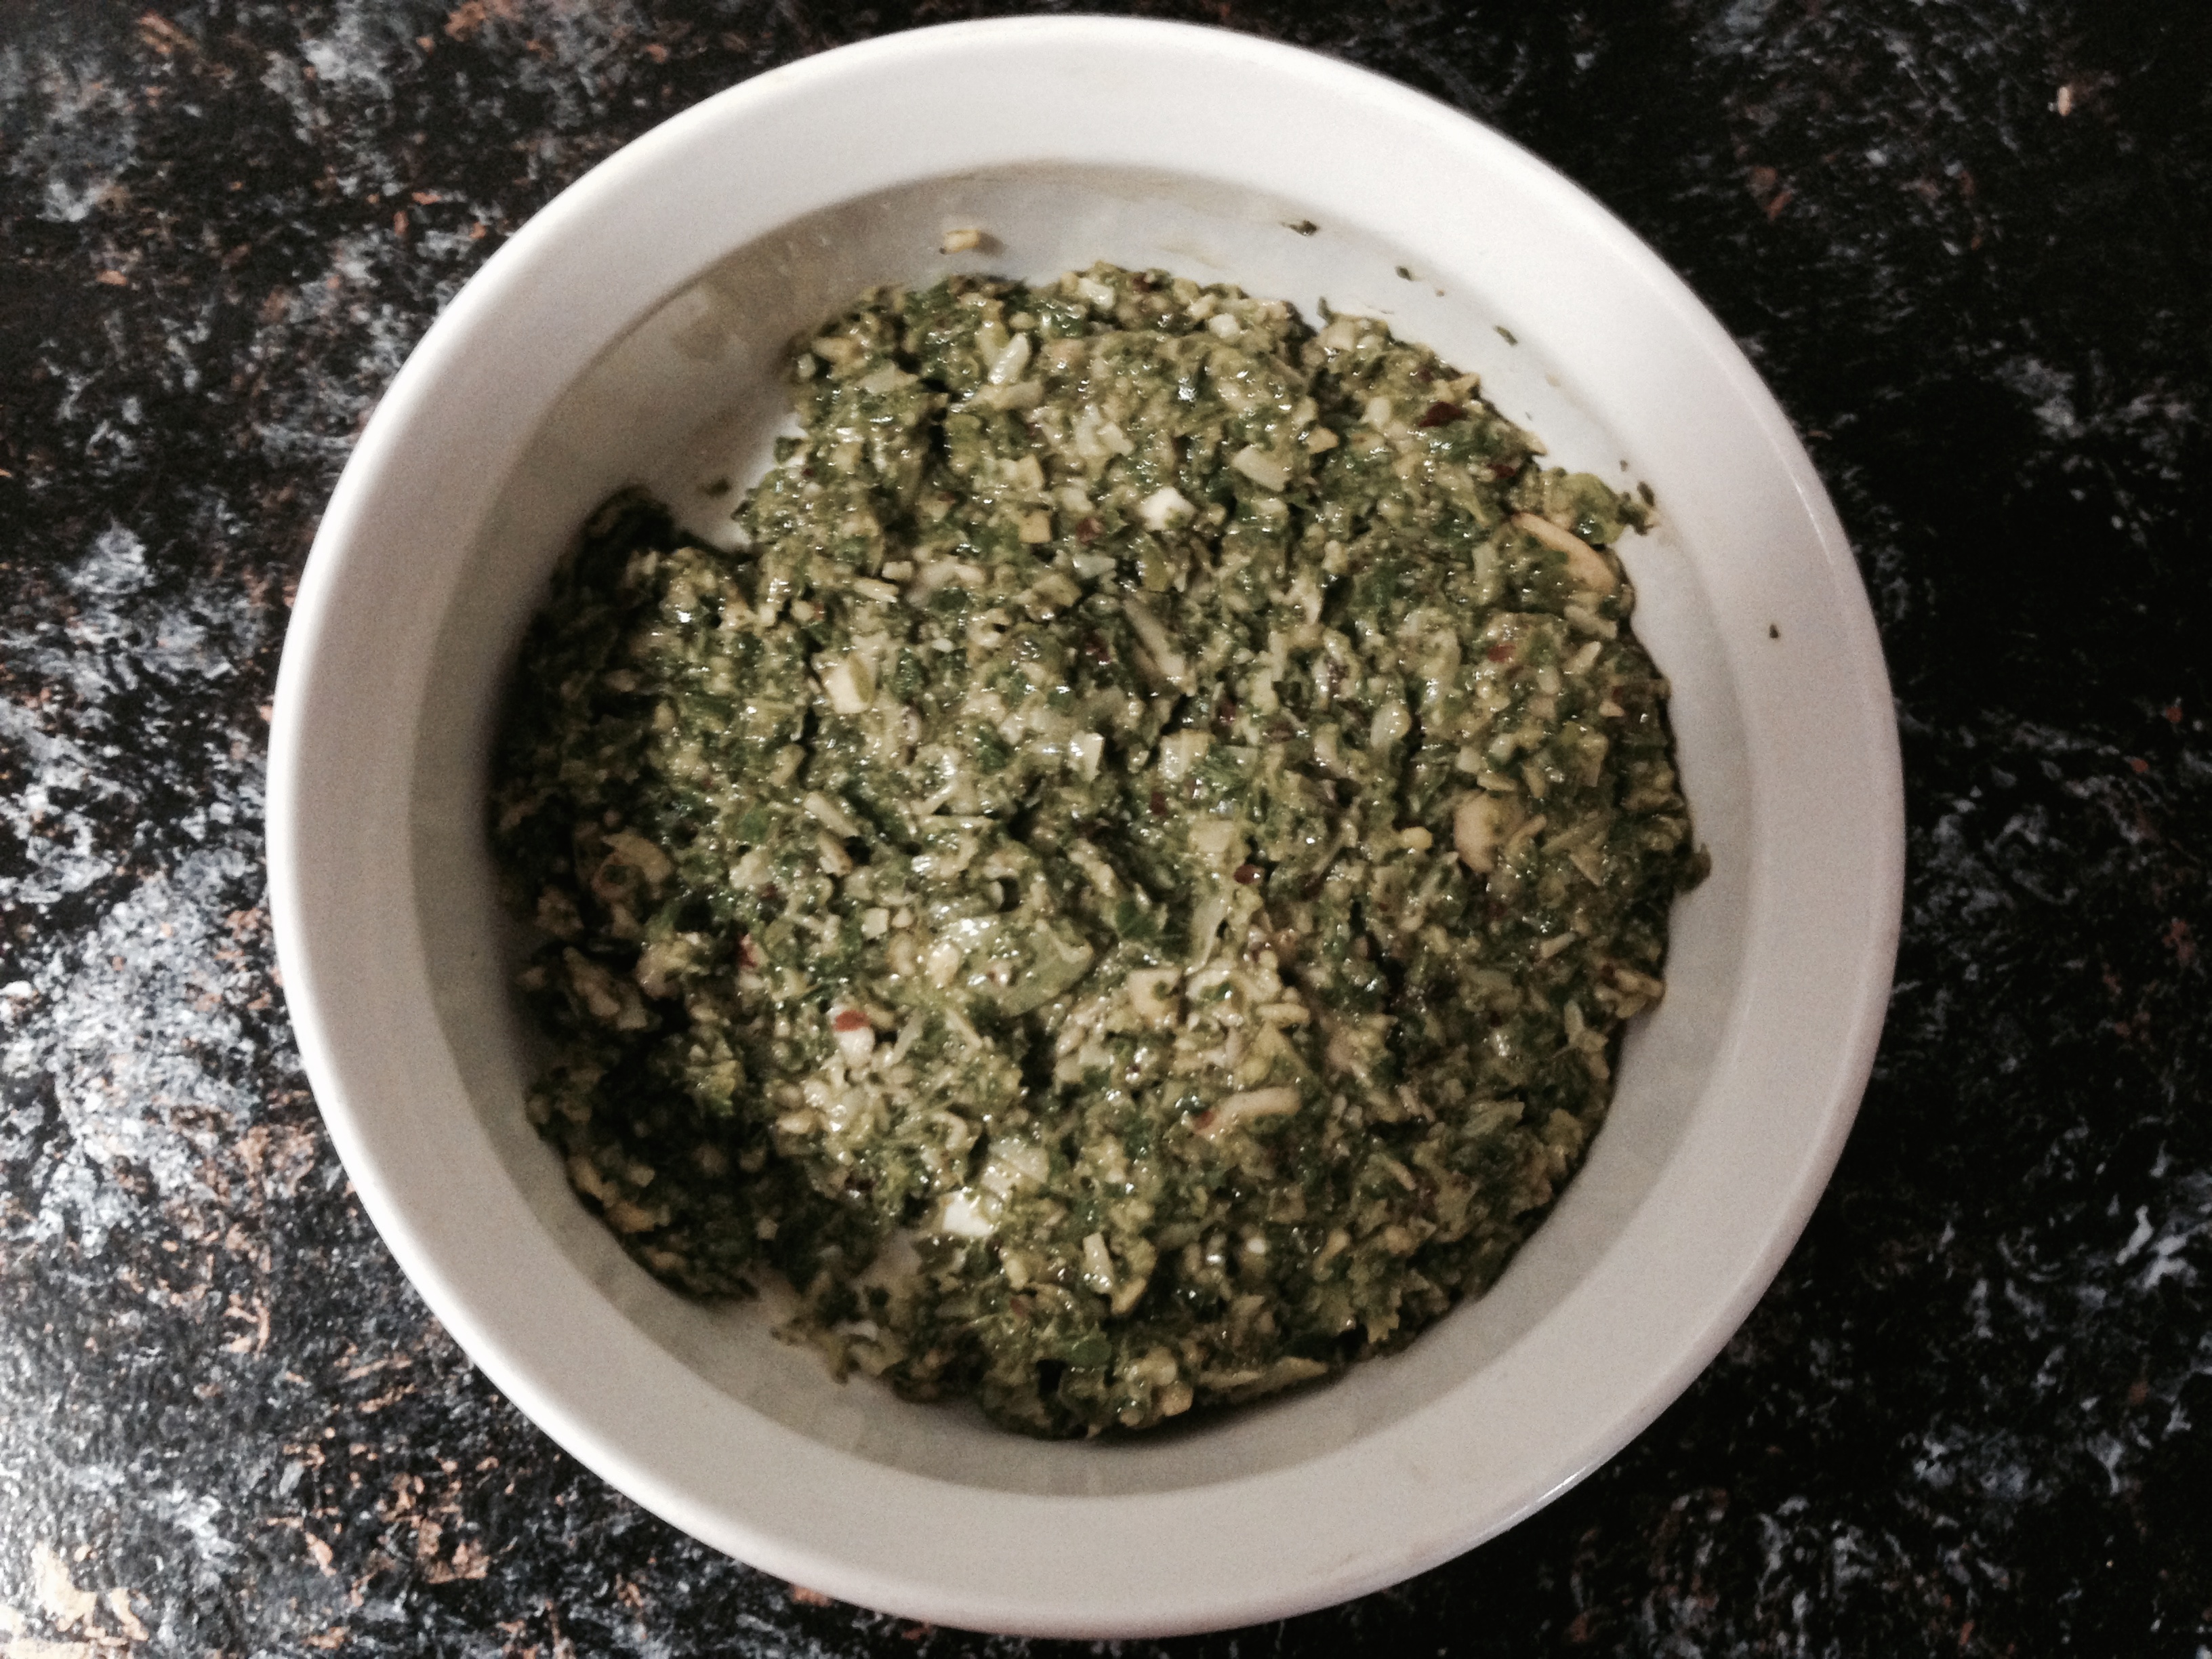
plant, dish, meal, food, herb, produce, vegetable, cuisine, vegetarian food, flowering plant, land plant, leaf vegetable